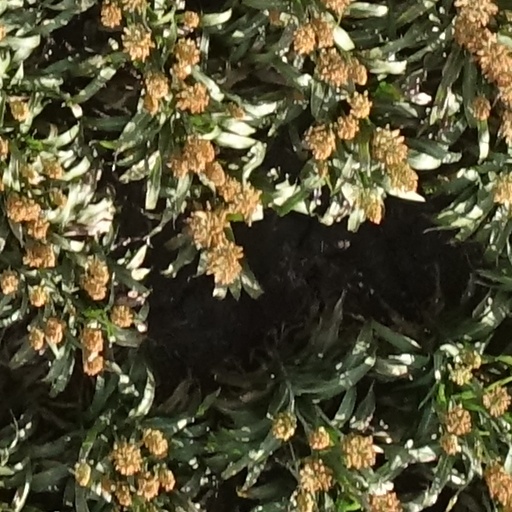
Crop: sorghum